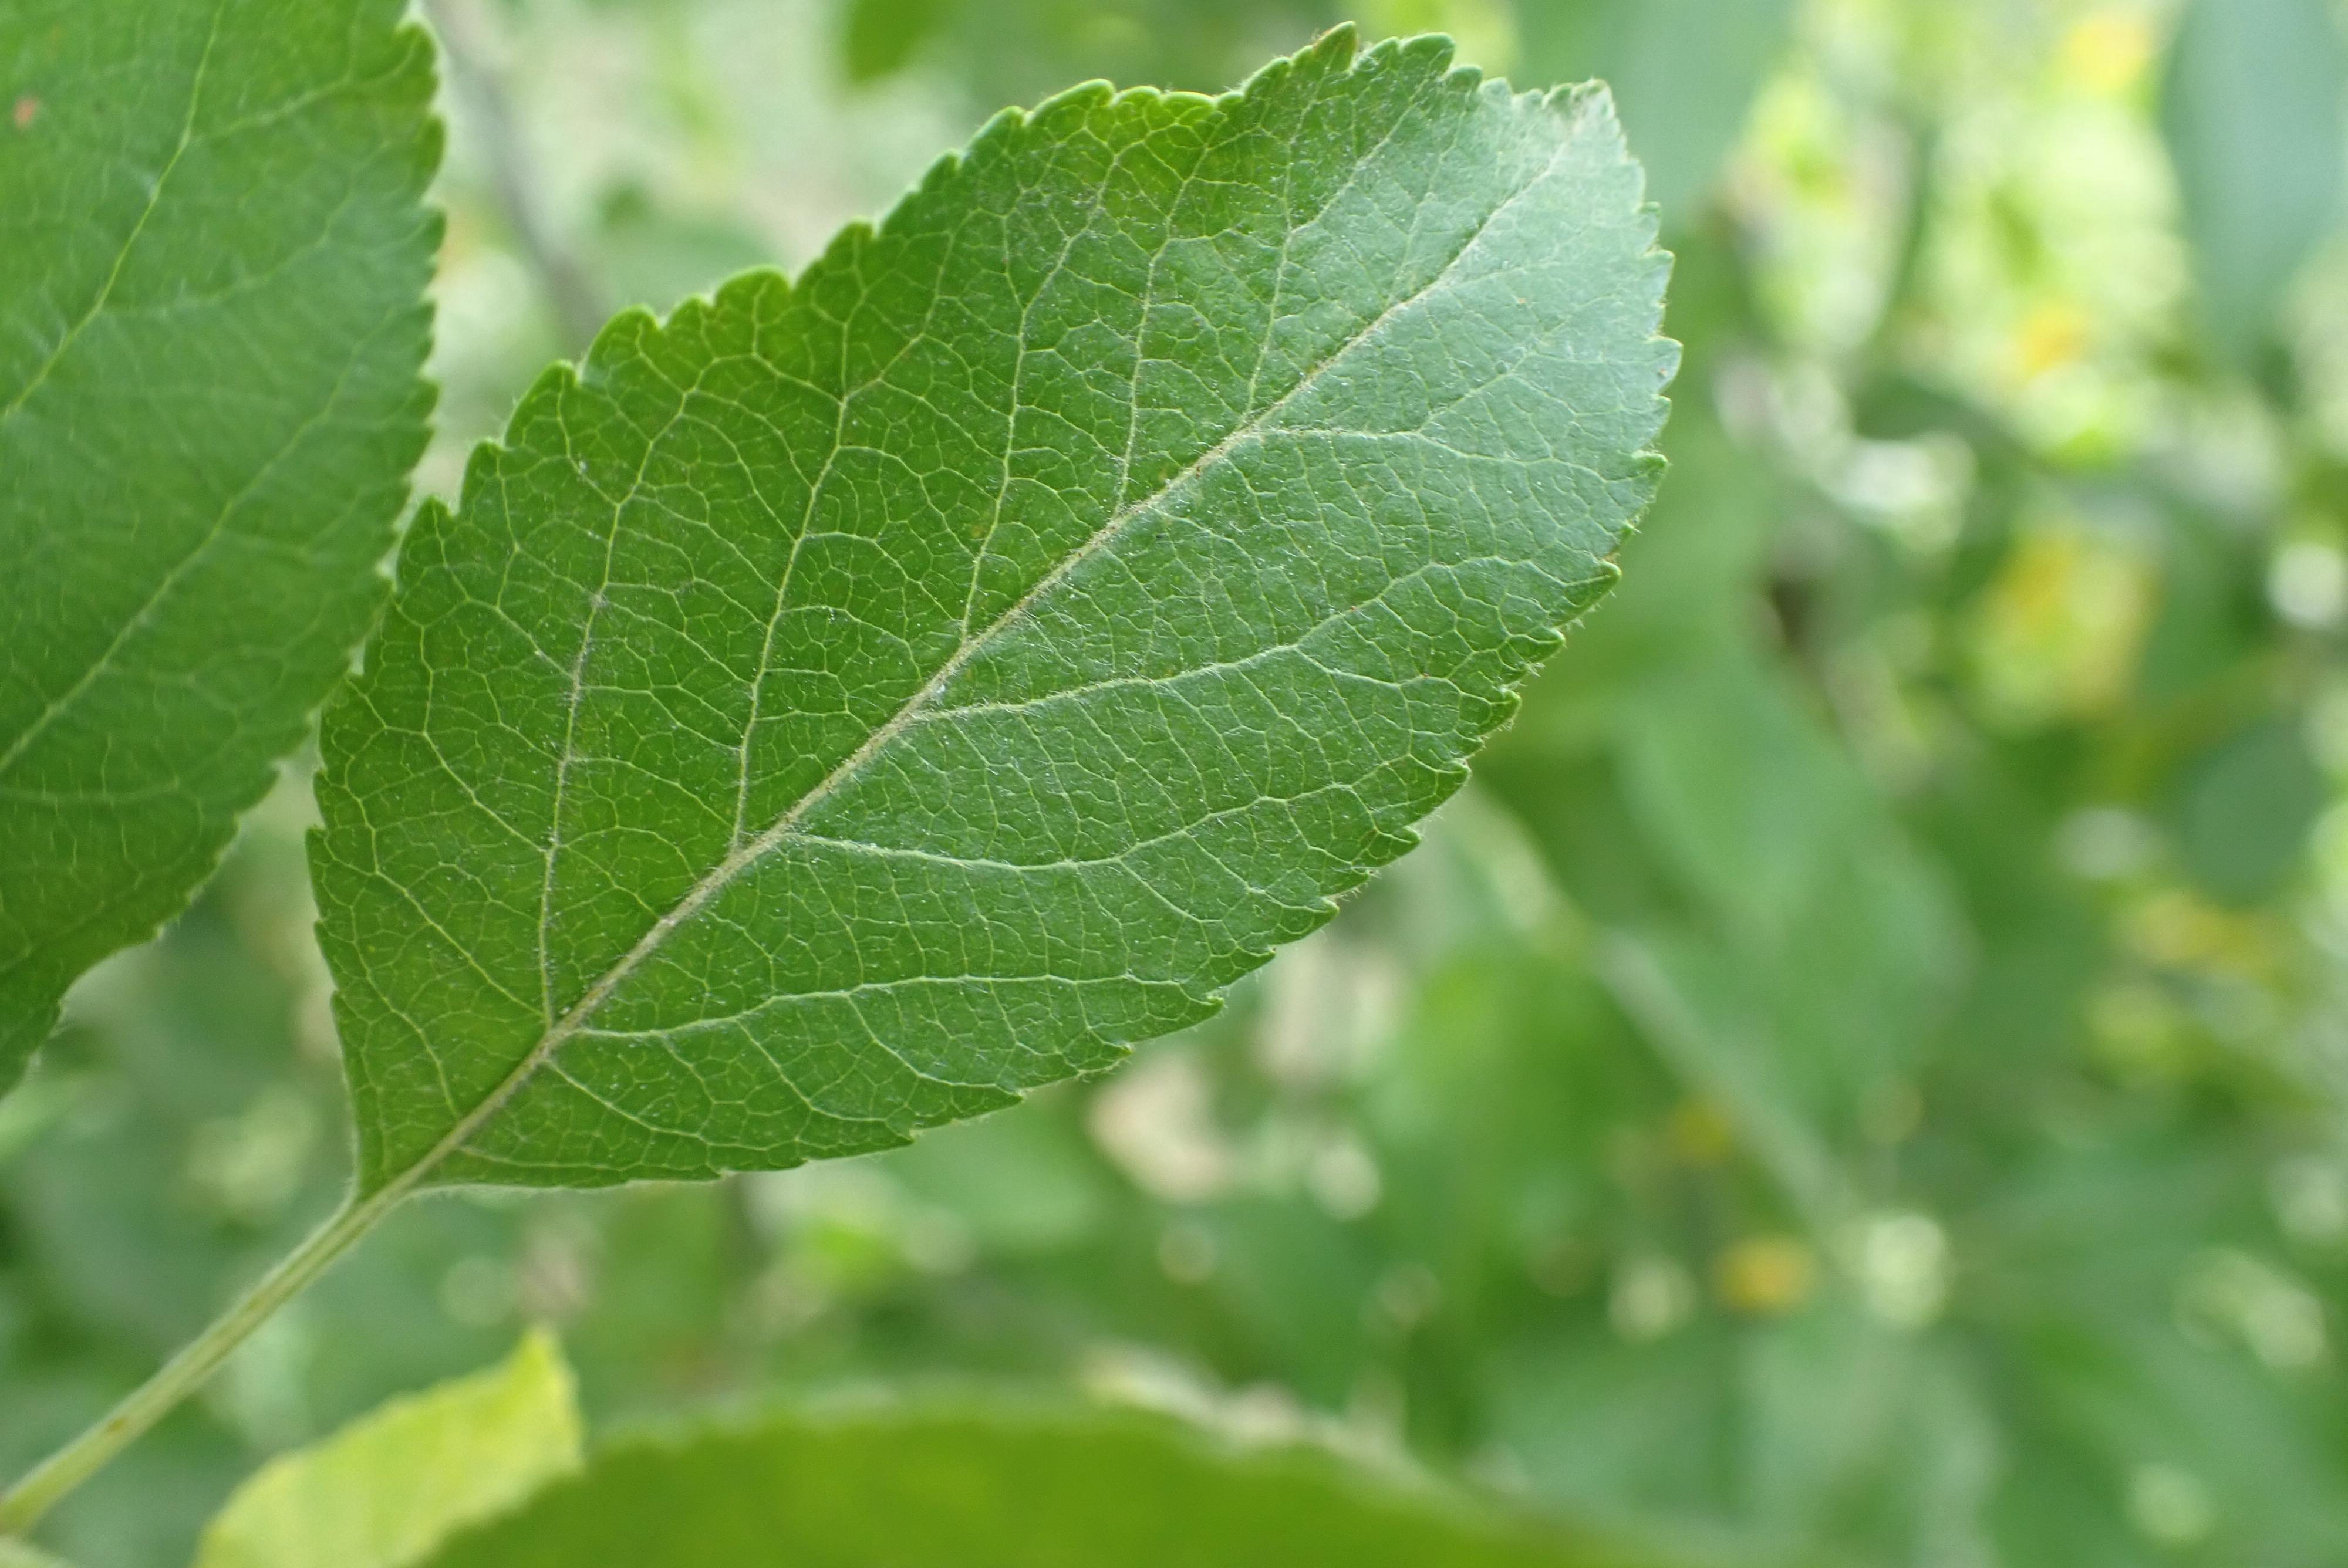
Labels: healthy